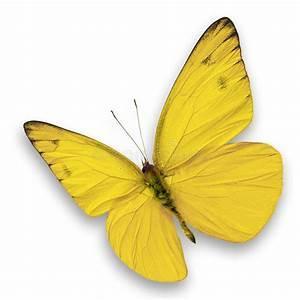
butterfly